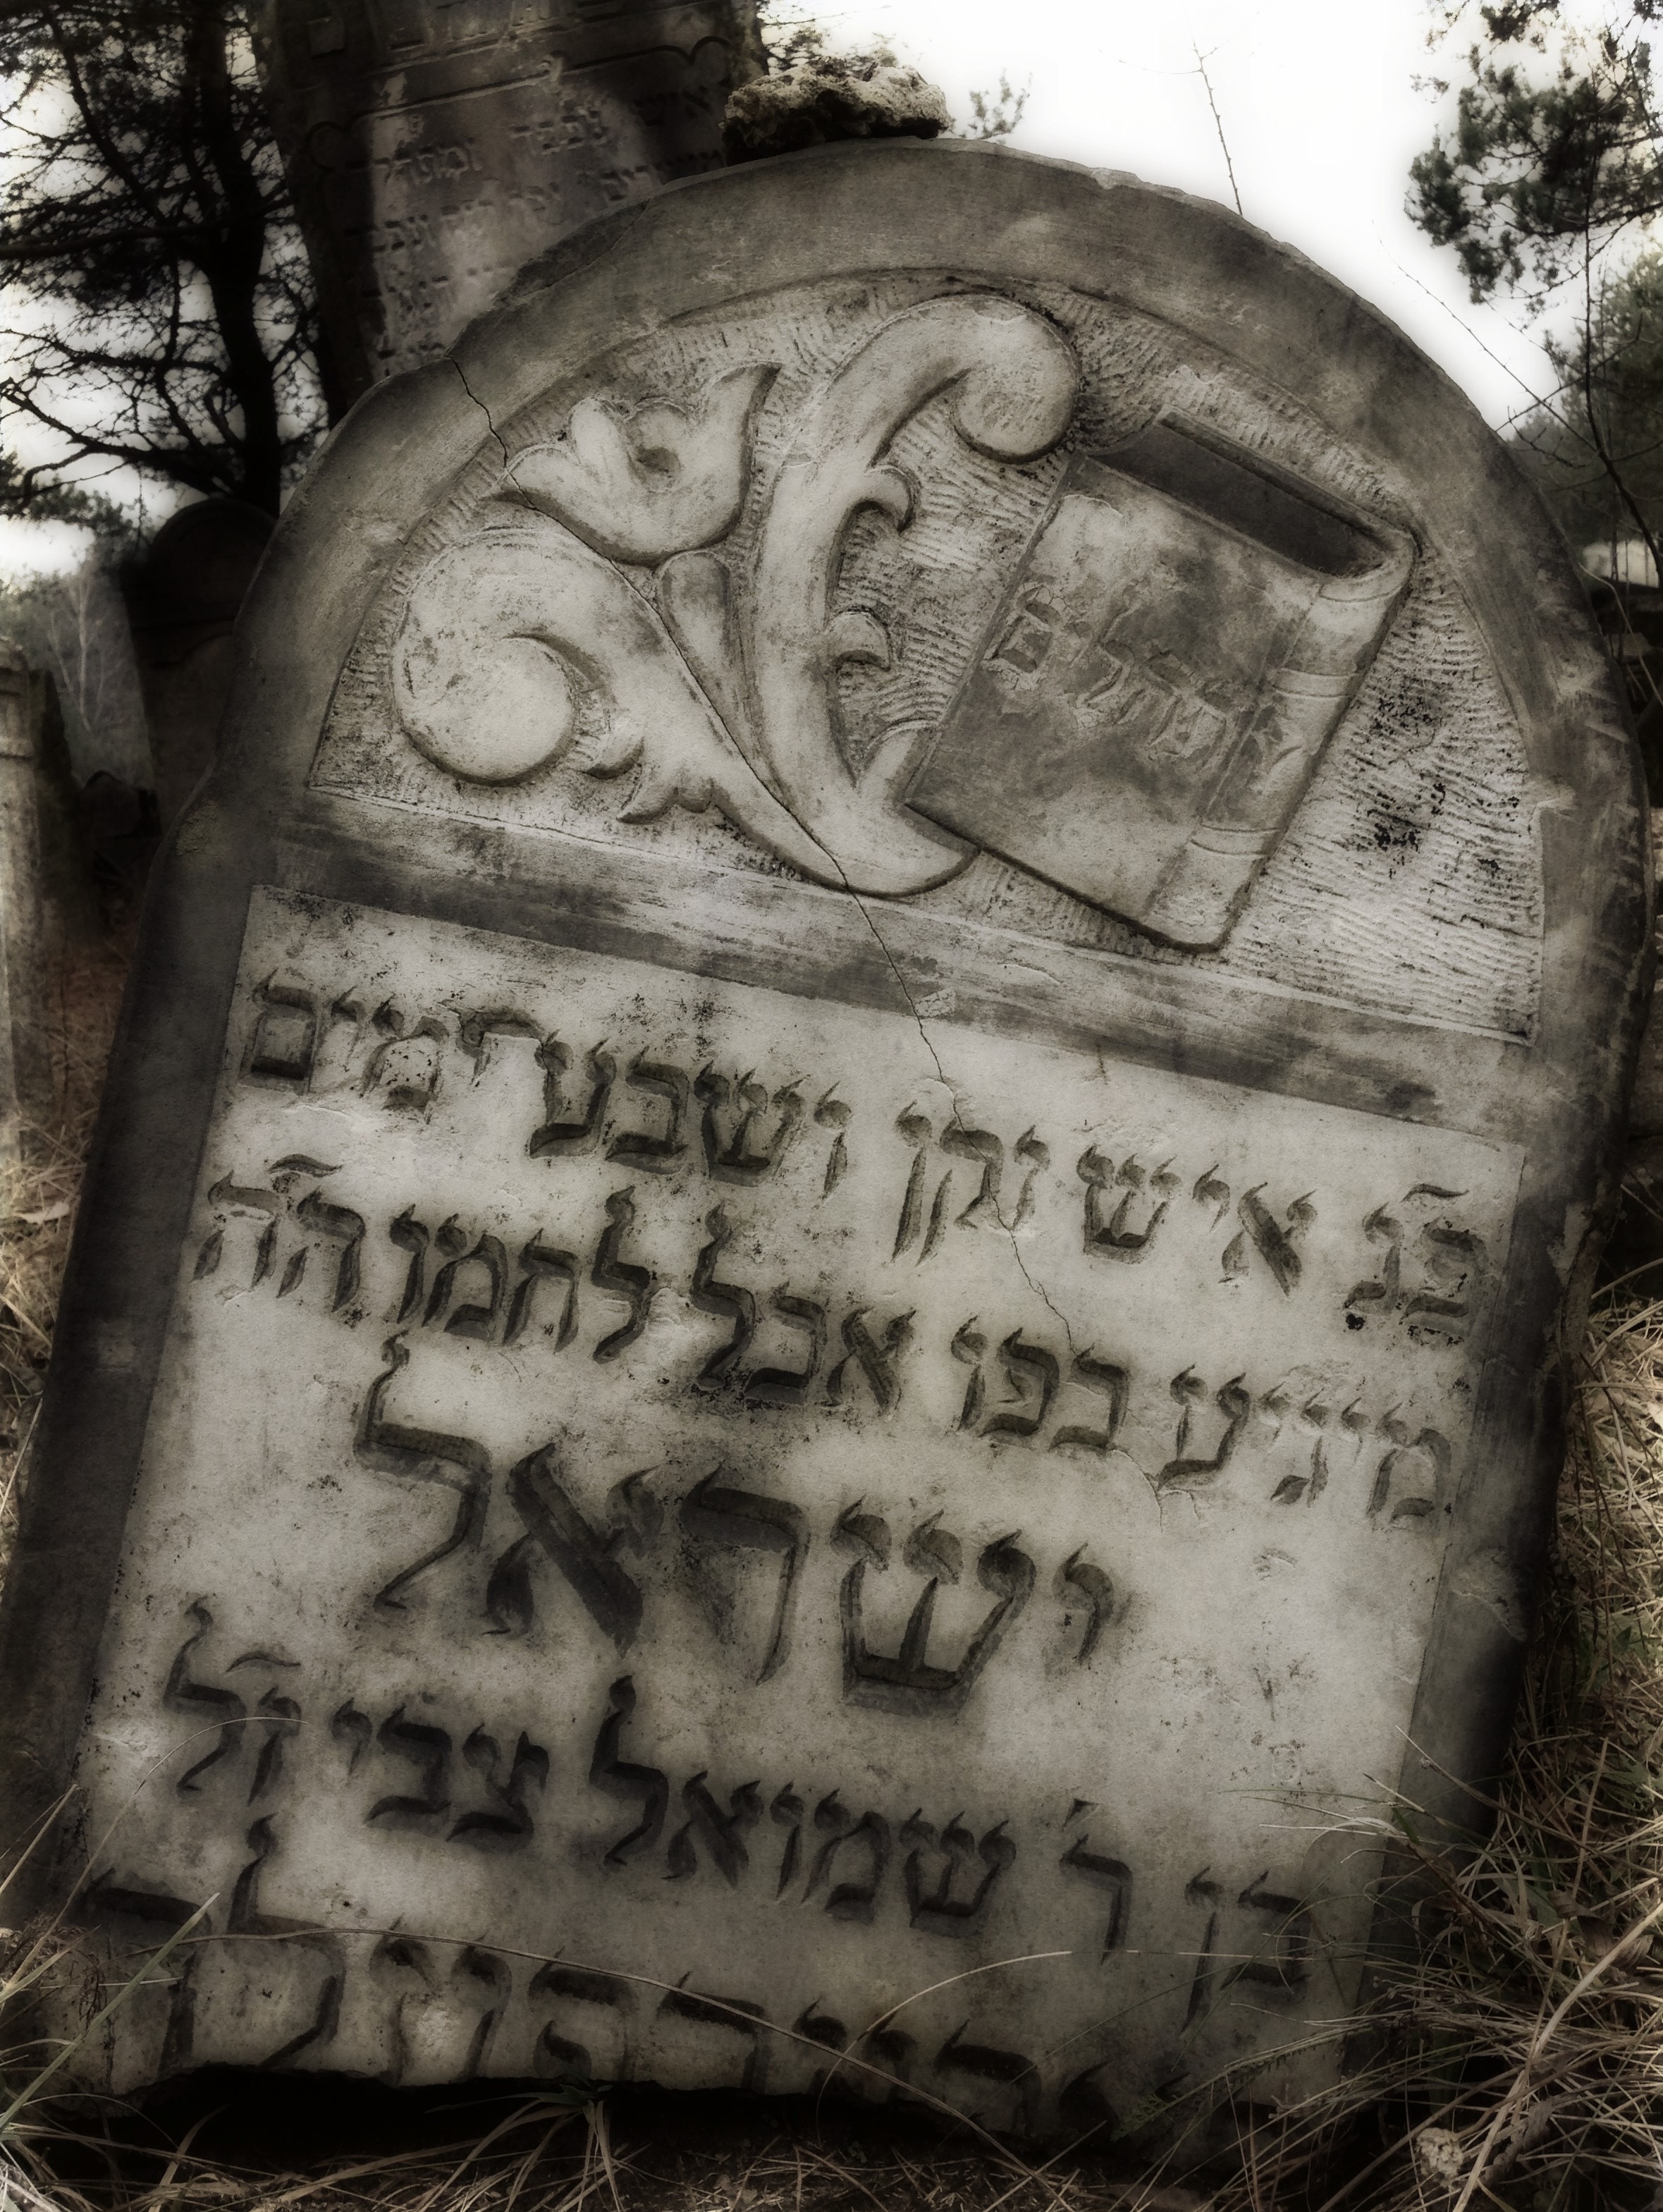
black and white, monument, memory, cemetery, monochrome, grave, memorial, art, poland, headstone, history, necropolis, olkusz, monochrome photography, matzeva, ancient history